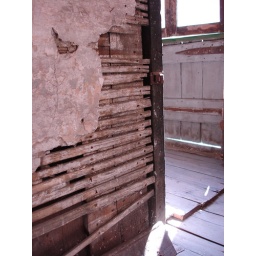
Exposed wood lath of plaster wall in the servant's quarters at Aiken-Rhett house in Charleston, South Carolina